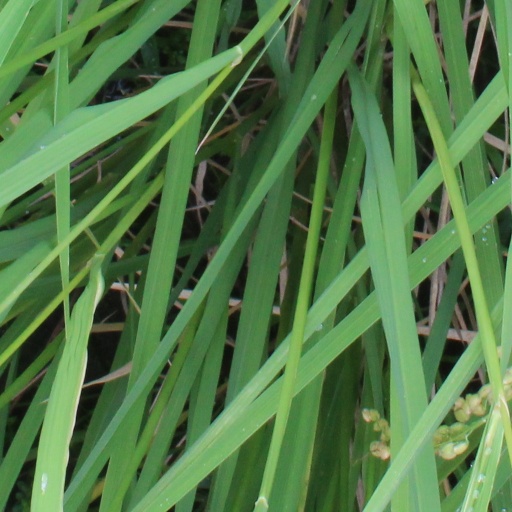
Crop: rice